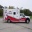
Label: ambulance